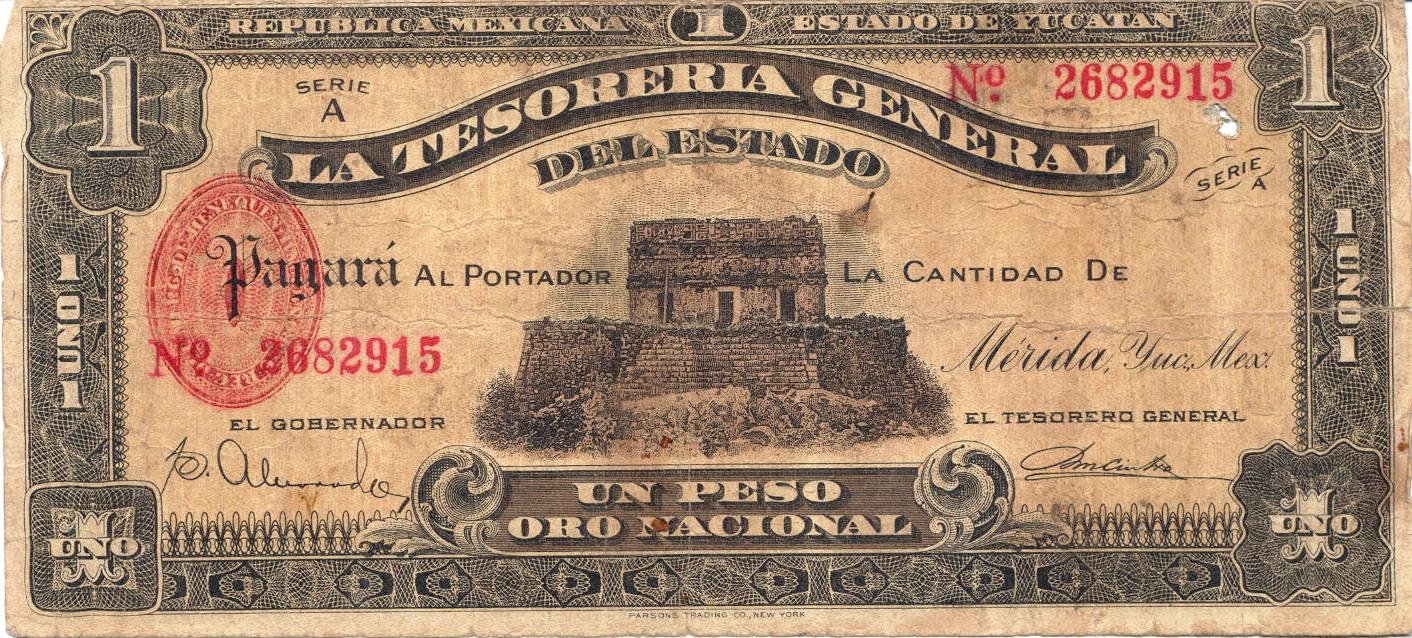
money, paper, material, note, cash, mexico, currency, finance, exchange, banknote, peso